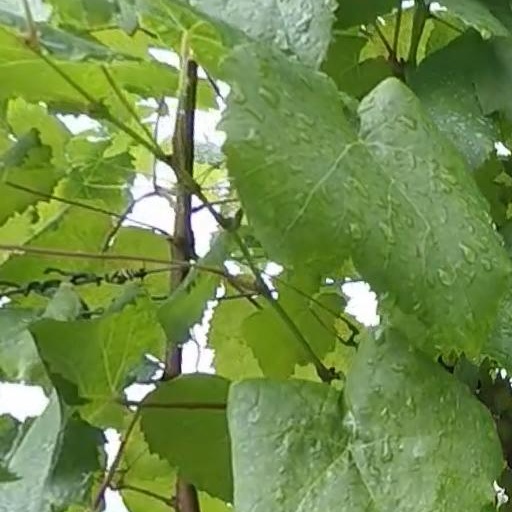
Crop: grape